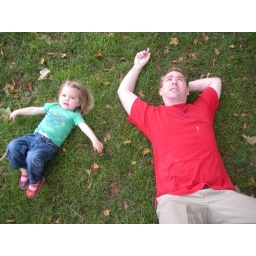
Dad and daugher lounge in the grass